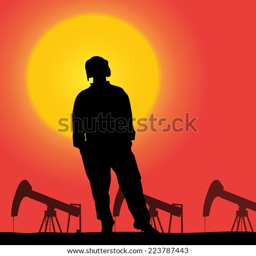
vector silhouette of a worker at sunset .